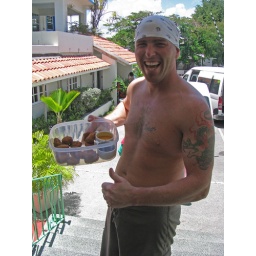
Rob and the best fish cakes, ever, in my life, bar none